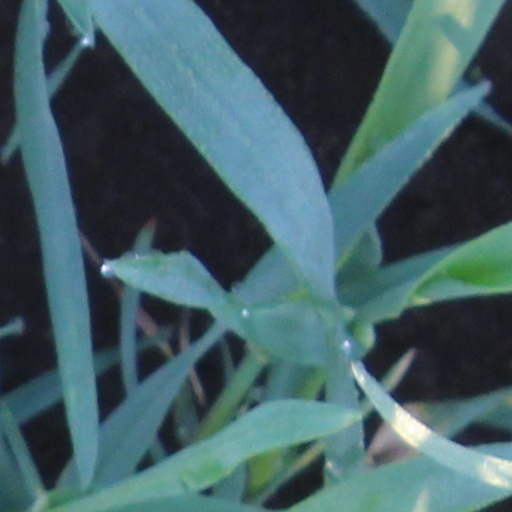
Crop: wheat